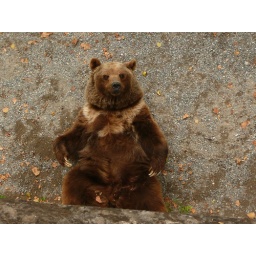
Bears in bear pits doing tricks for food, sad.....but cute